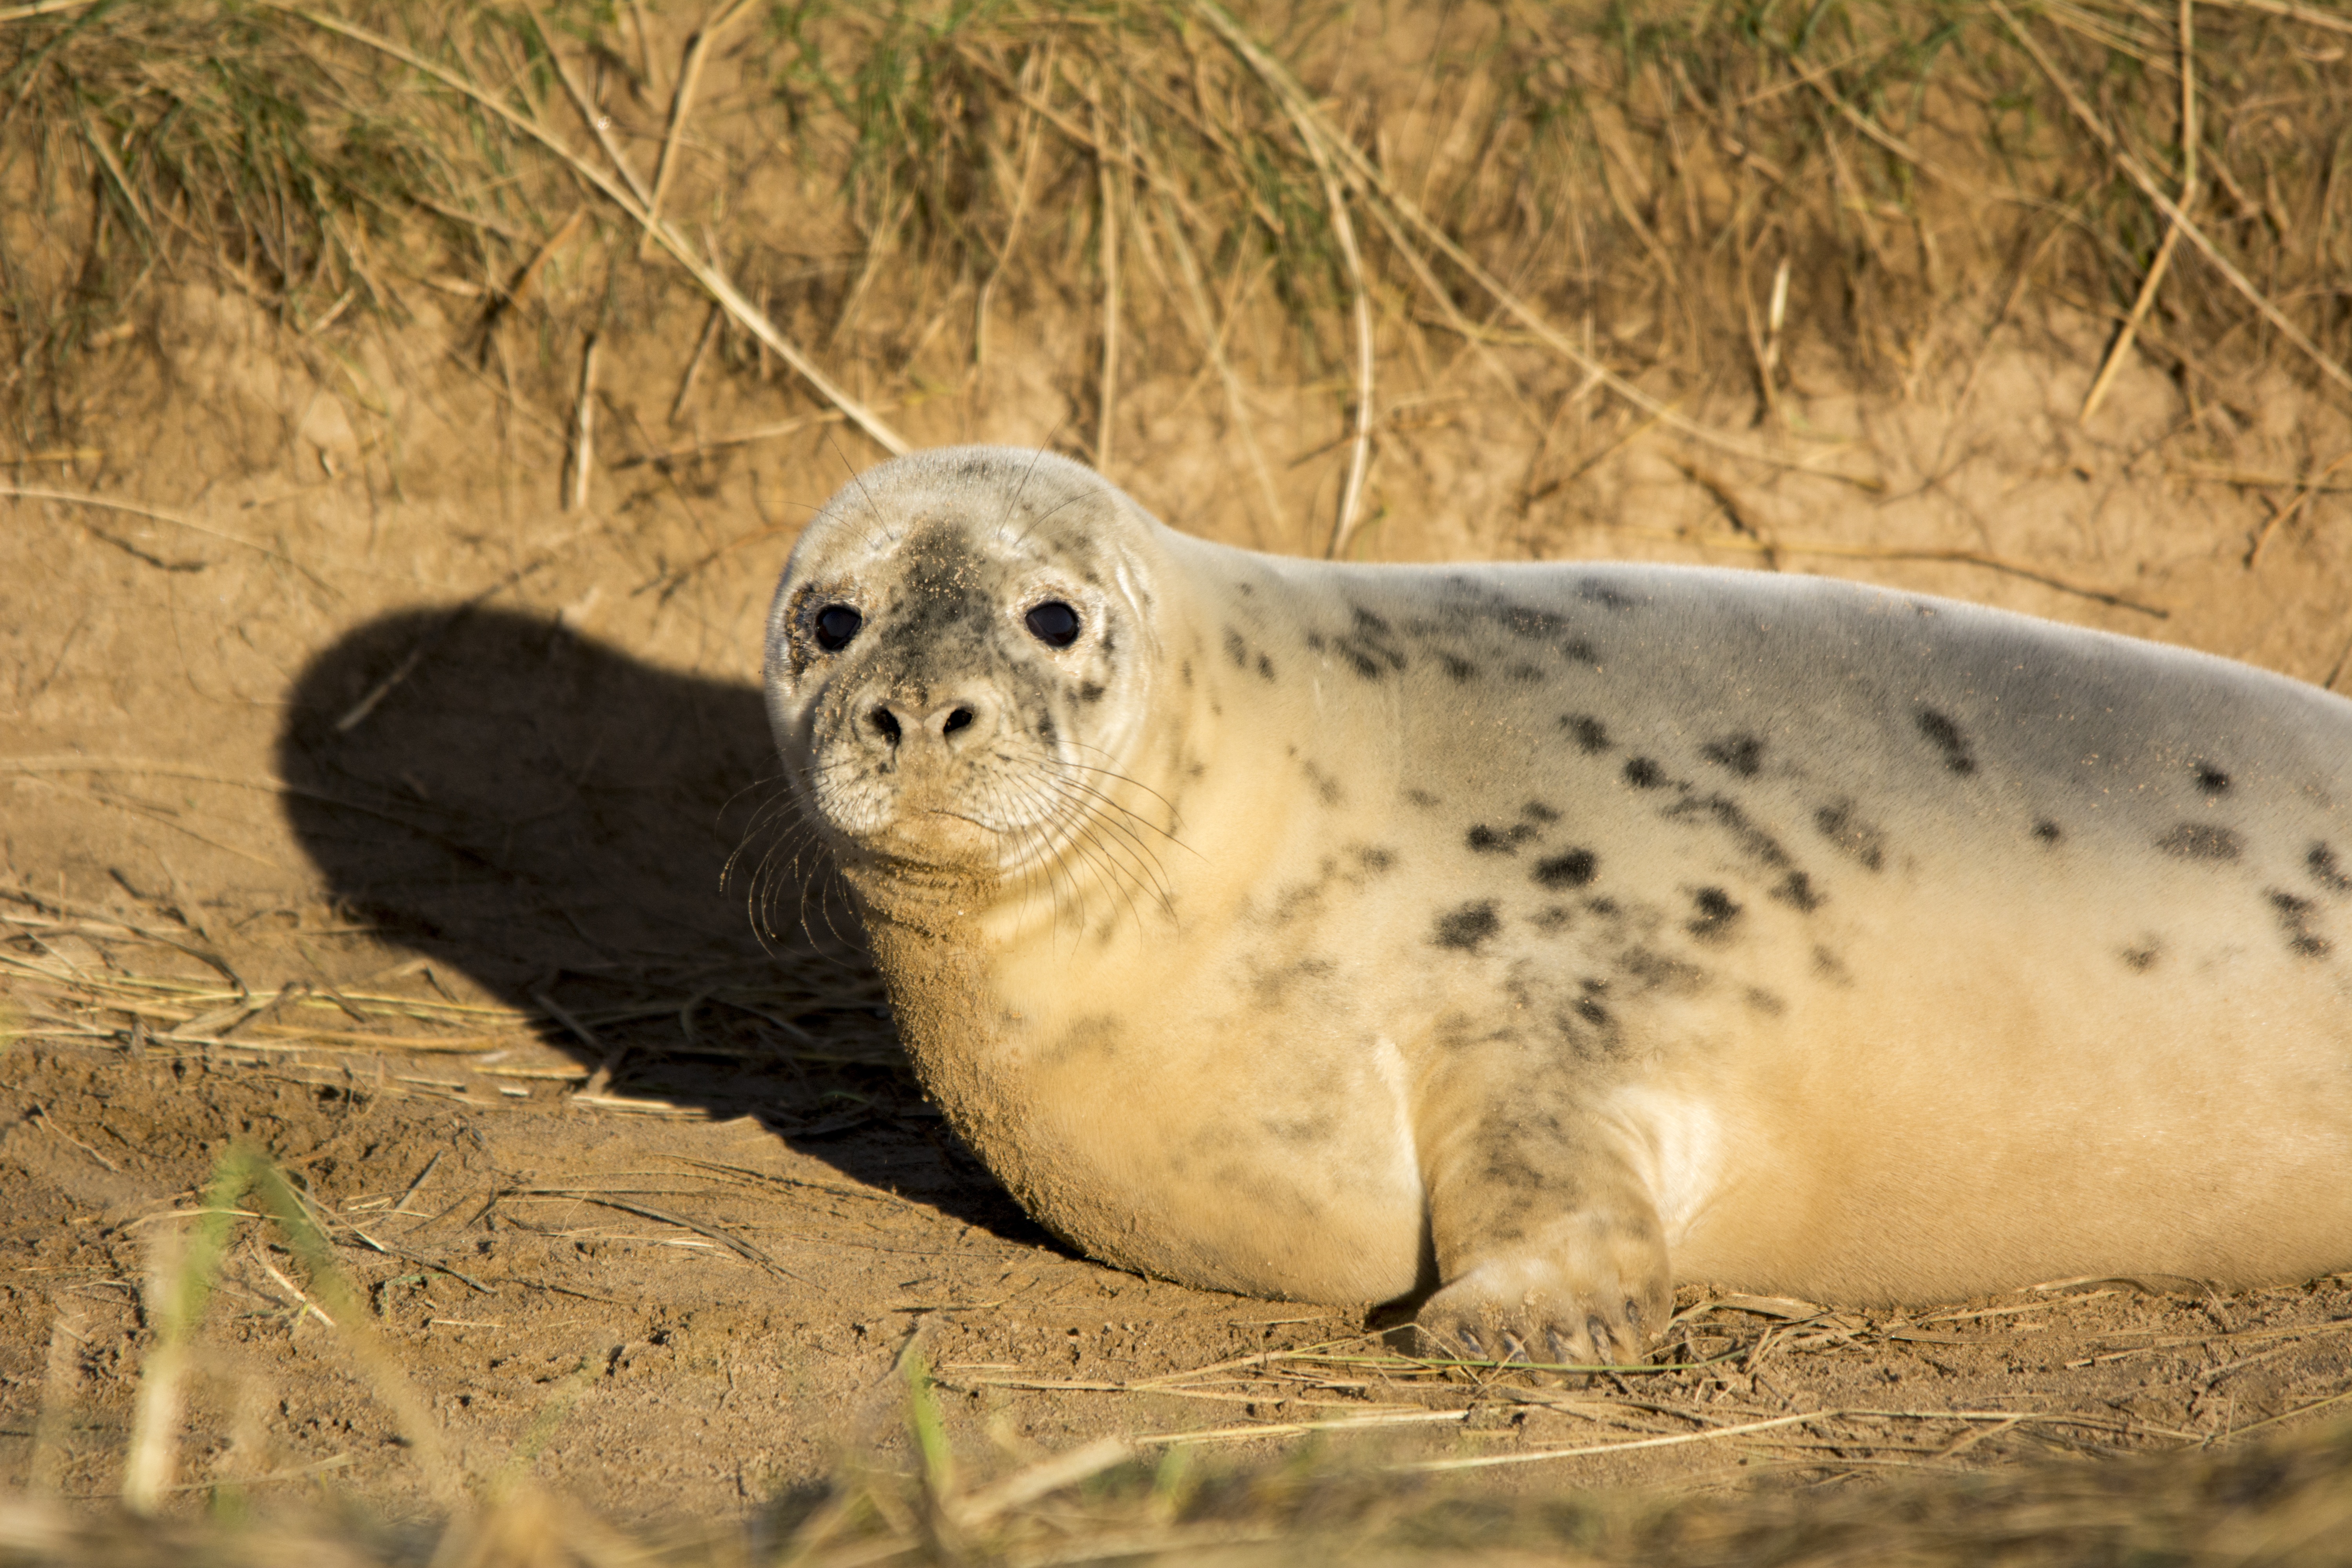
beach, wildlife, wild, zoo, fur, mammal, seal, fauna, seals, vertebrate, harbor seal, marine mammal